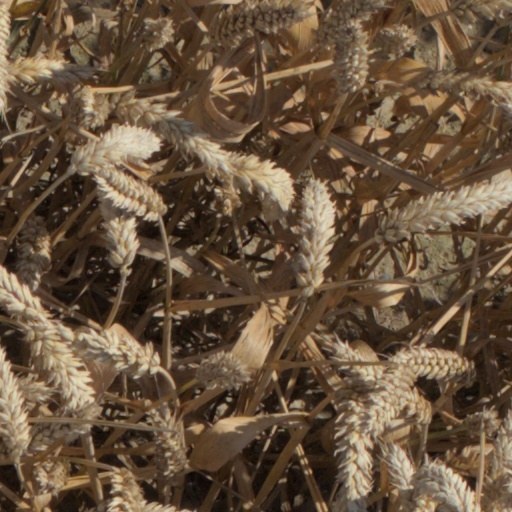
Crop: wheat